Martine Berthet

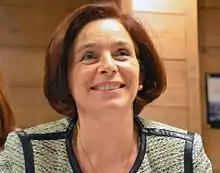

Martine Berthet (born 27 March 1961) is a French politician of the Republicans (LR). She was the mayor of Albertville, Savoie between 2014 and 2017 and became a senator for Savoie in 2017.